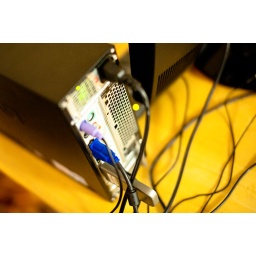
Photo a day #1,984(41/365 in 2010)We've got another computer at our house until the new office gets internet.